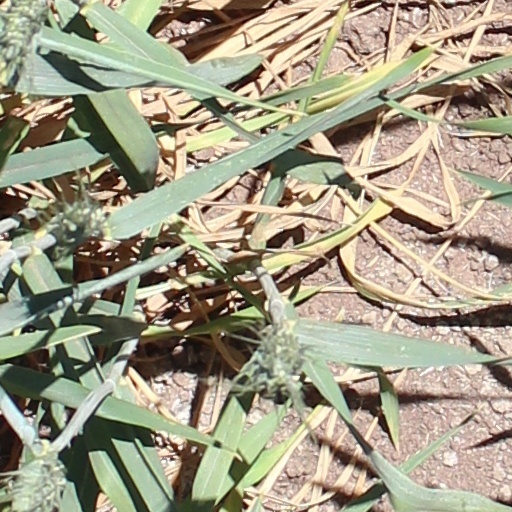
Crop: wheat